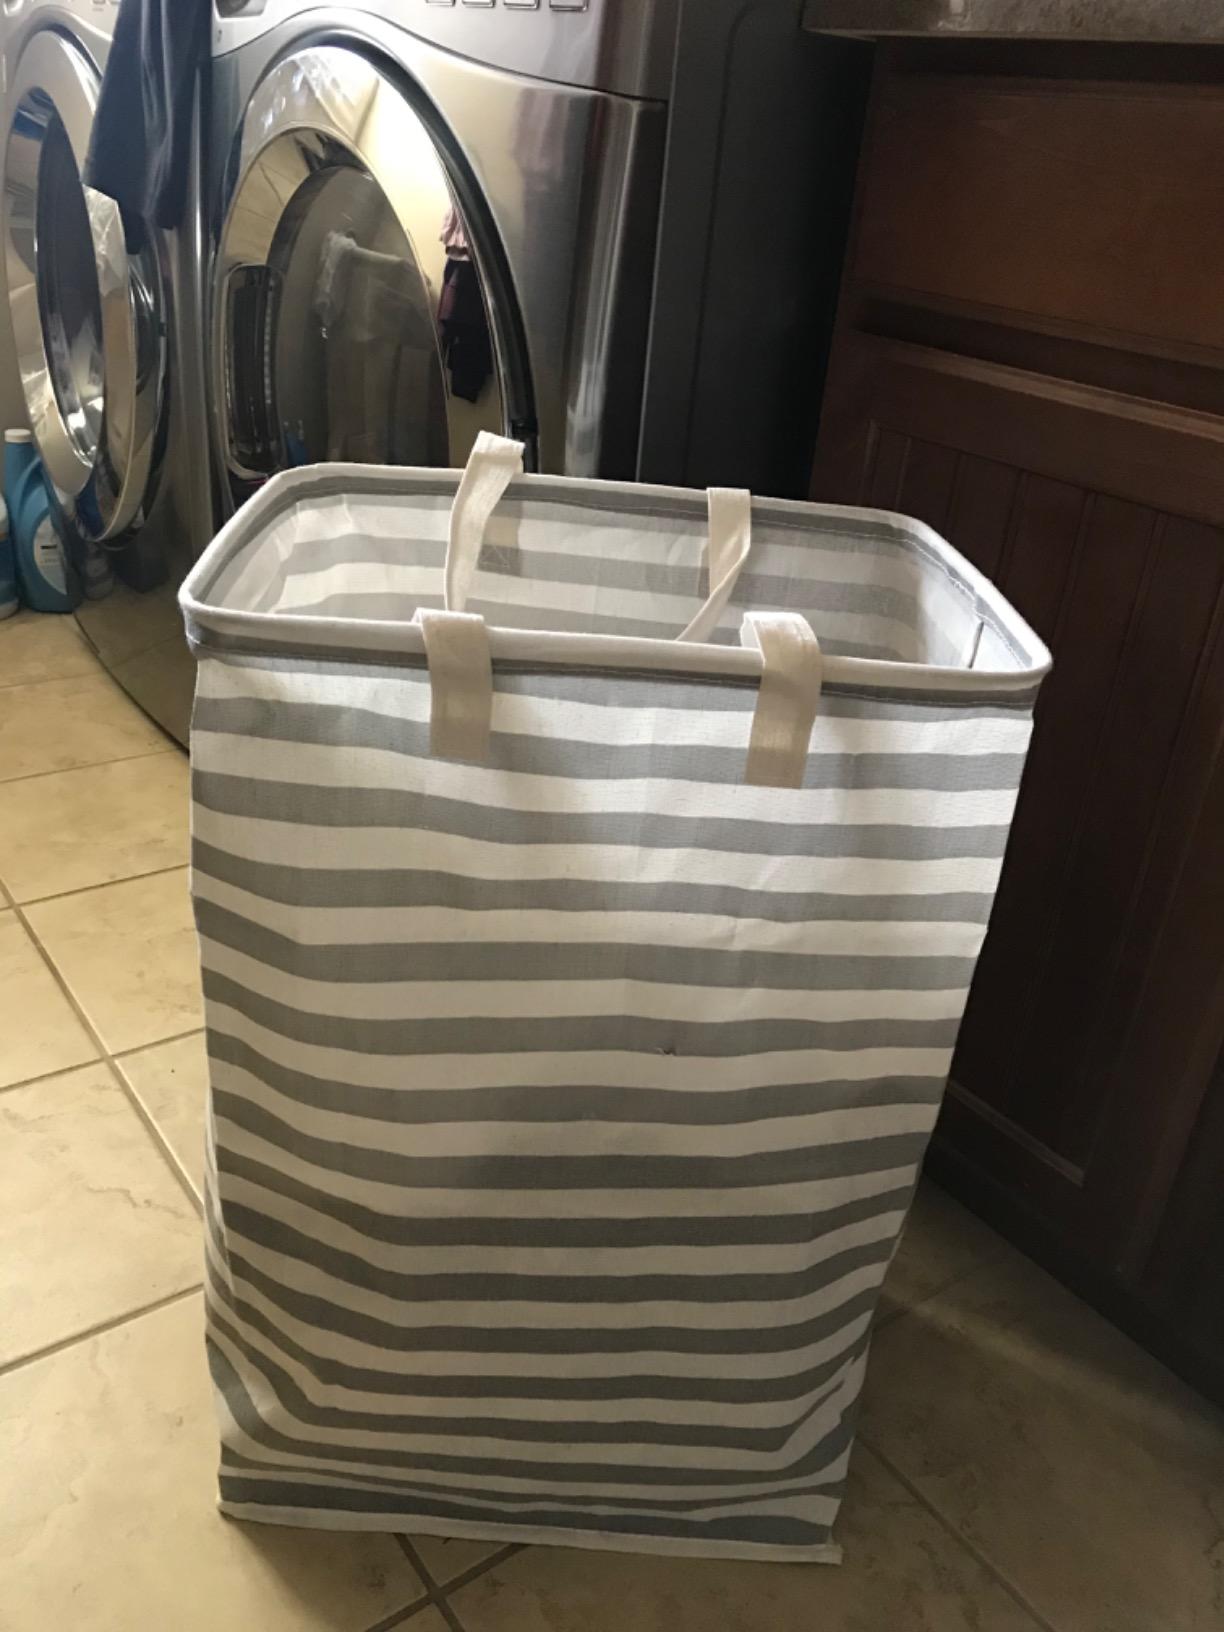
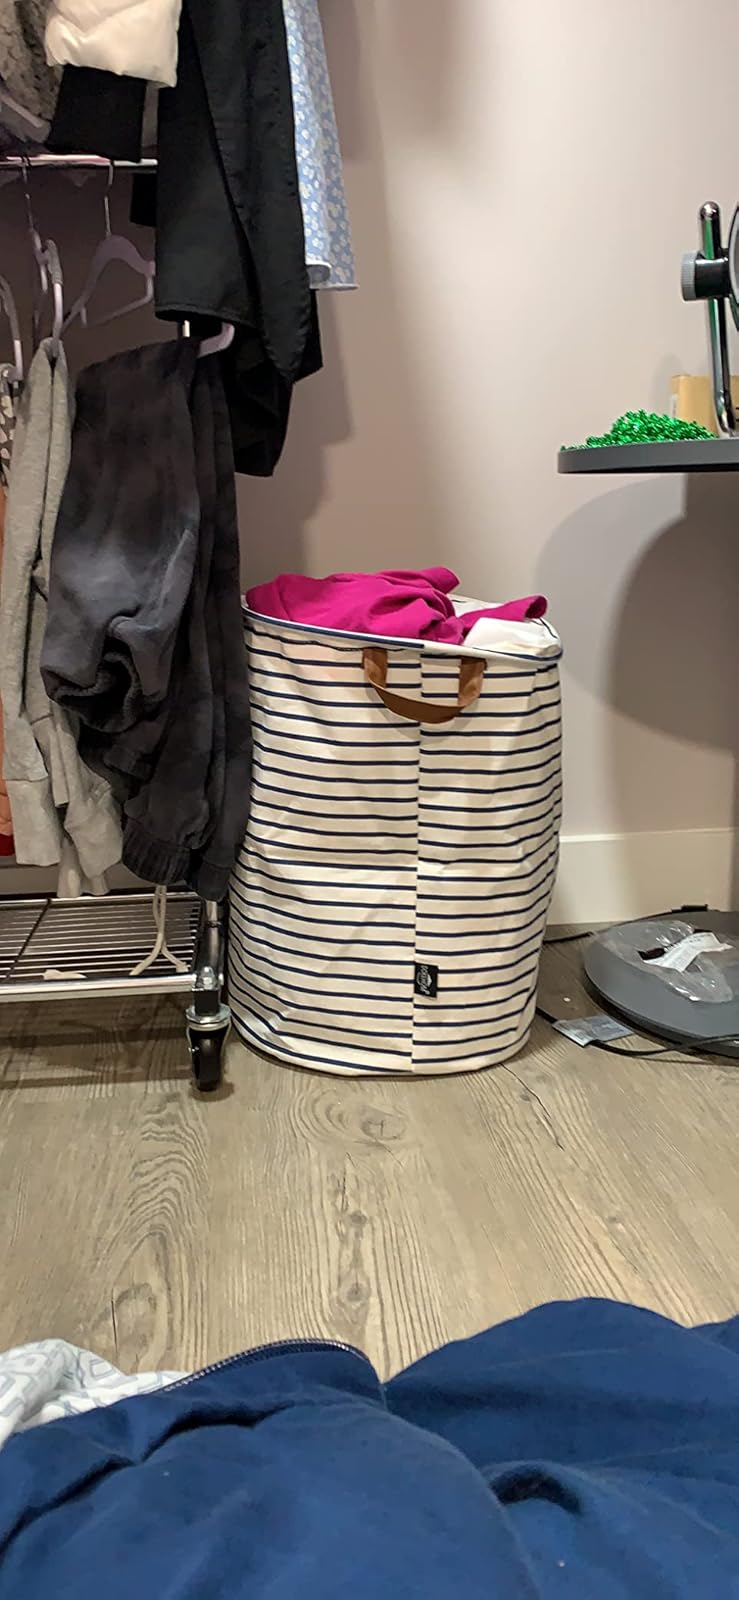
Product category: items_hamper
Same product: no